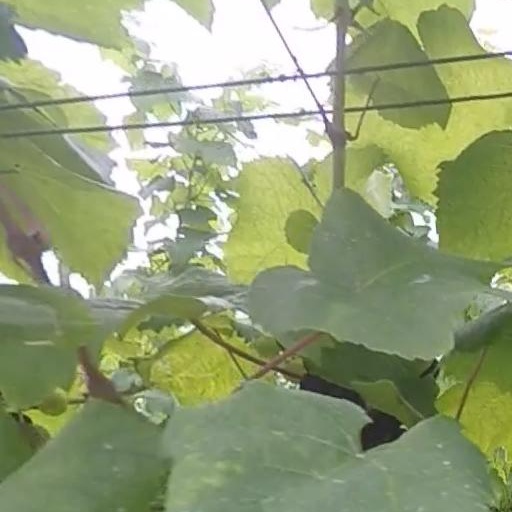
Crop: grape